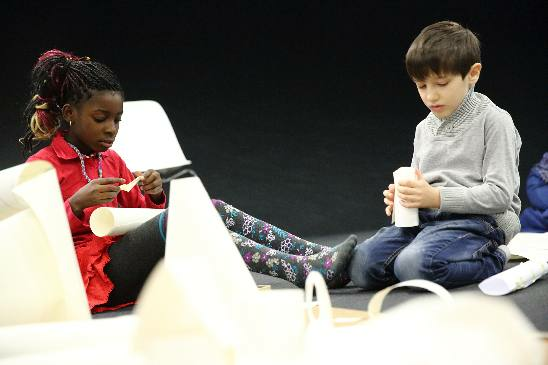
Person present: Yes